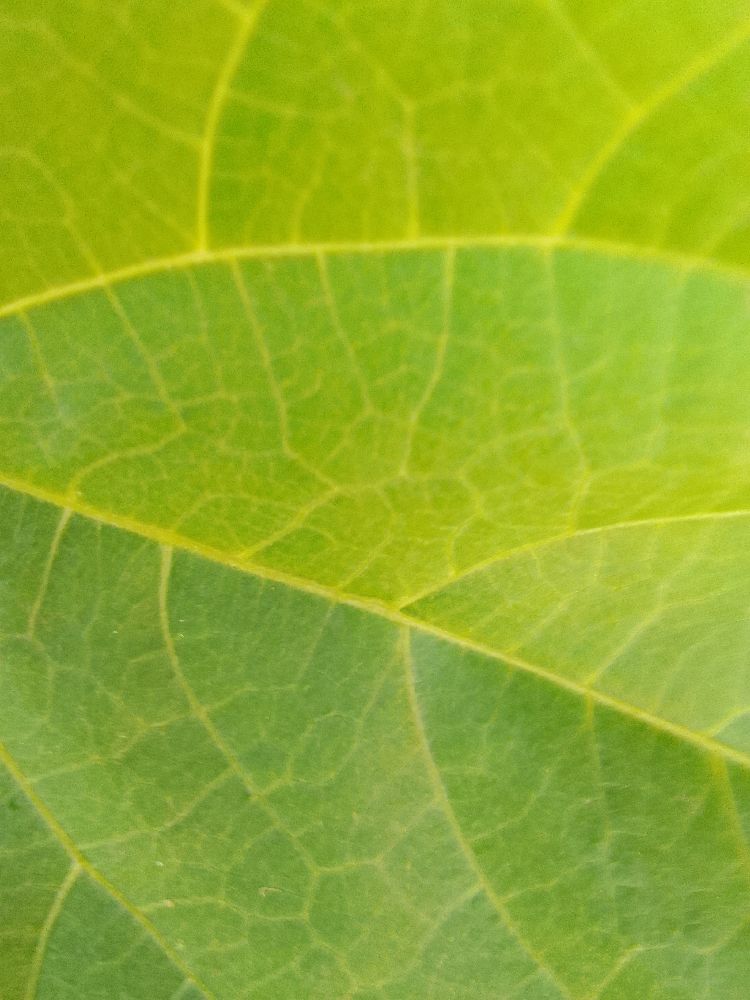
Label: healthy